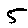
Label: 5